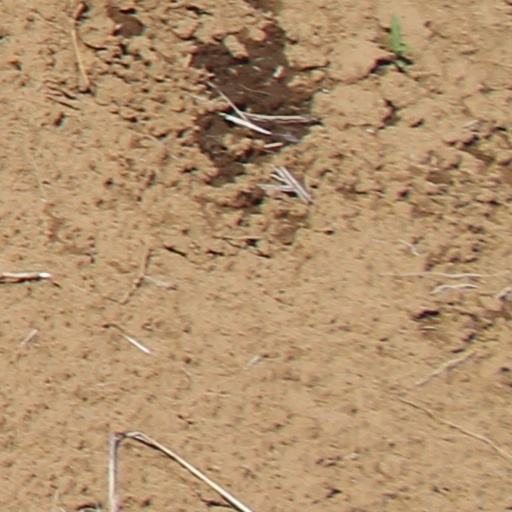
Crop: wheat